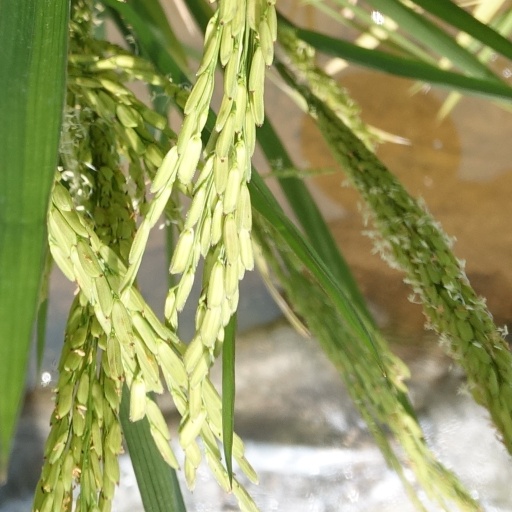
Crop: rice